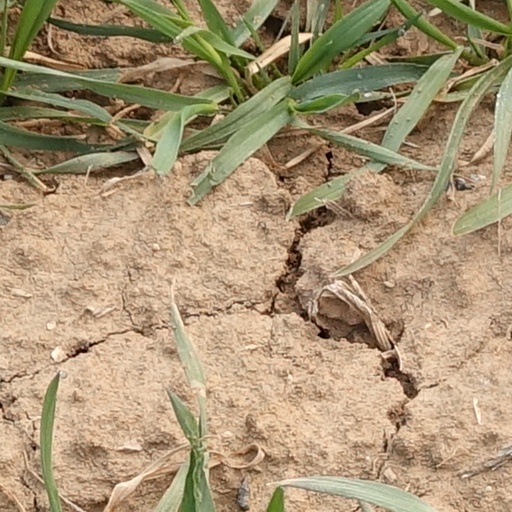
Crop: wheat